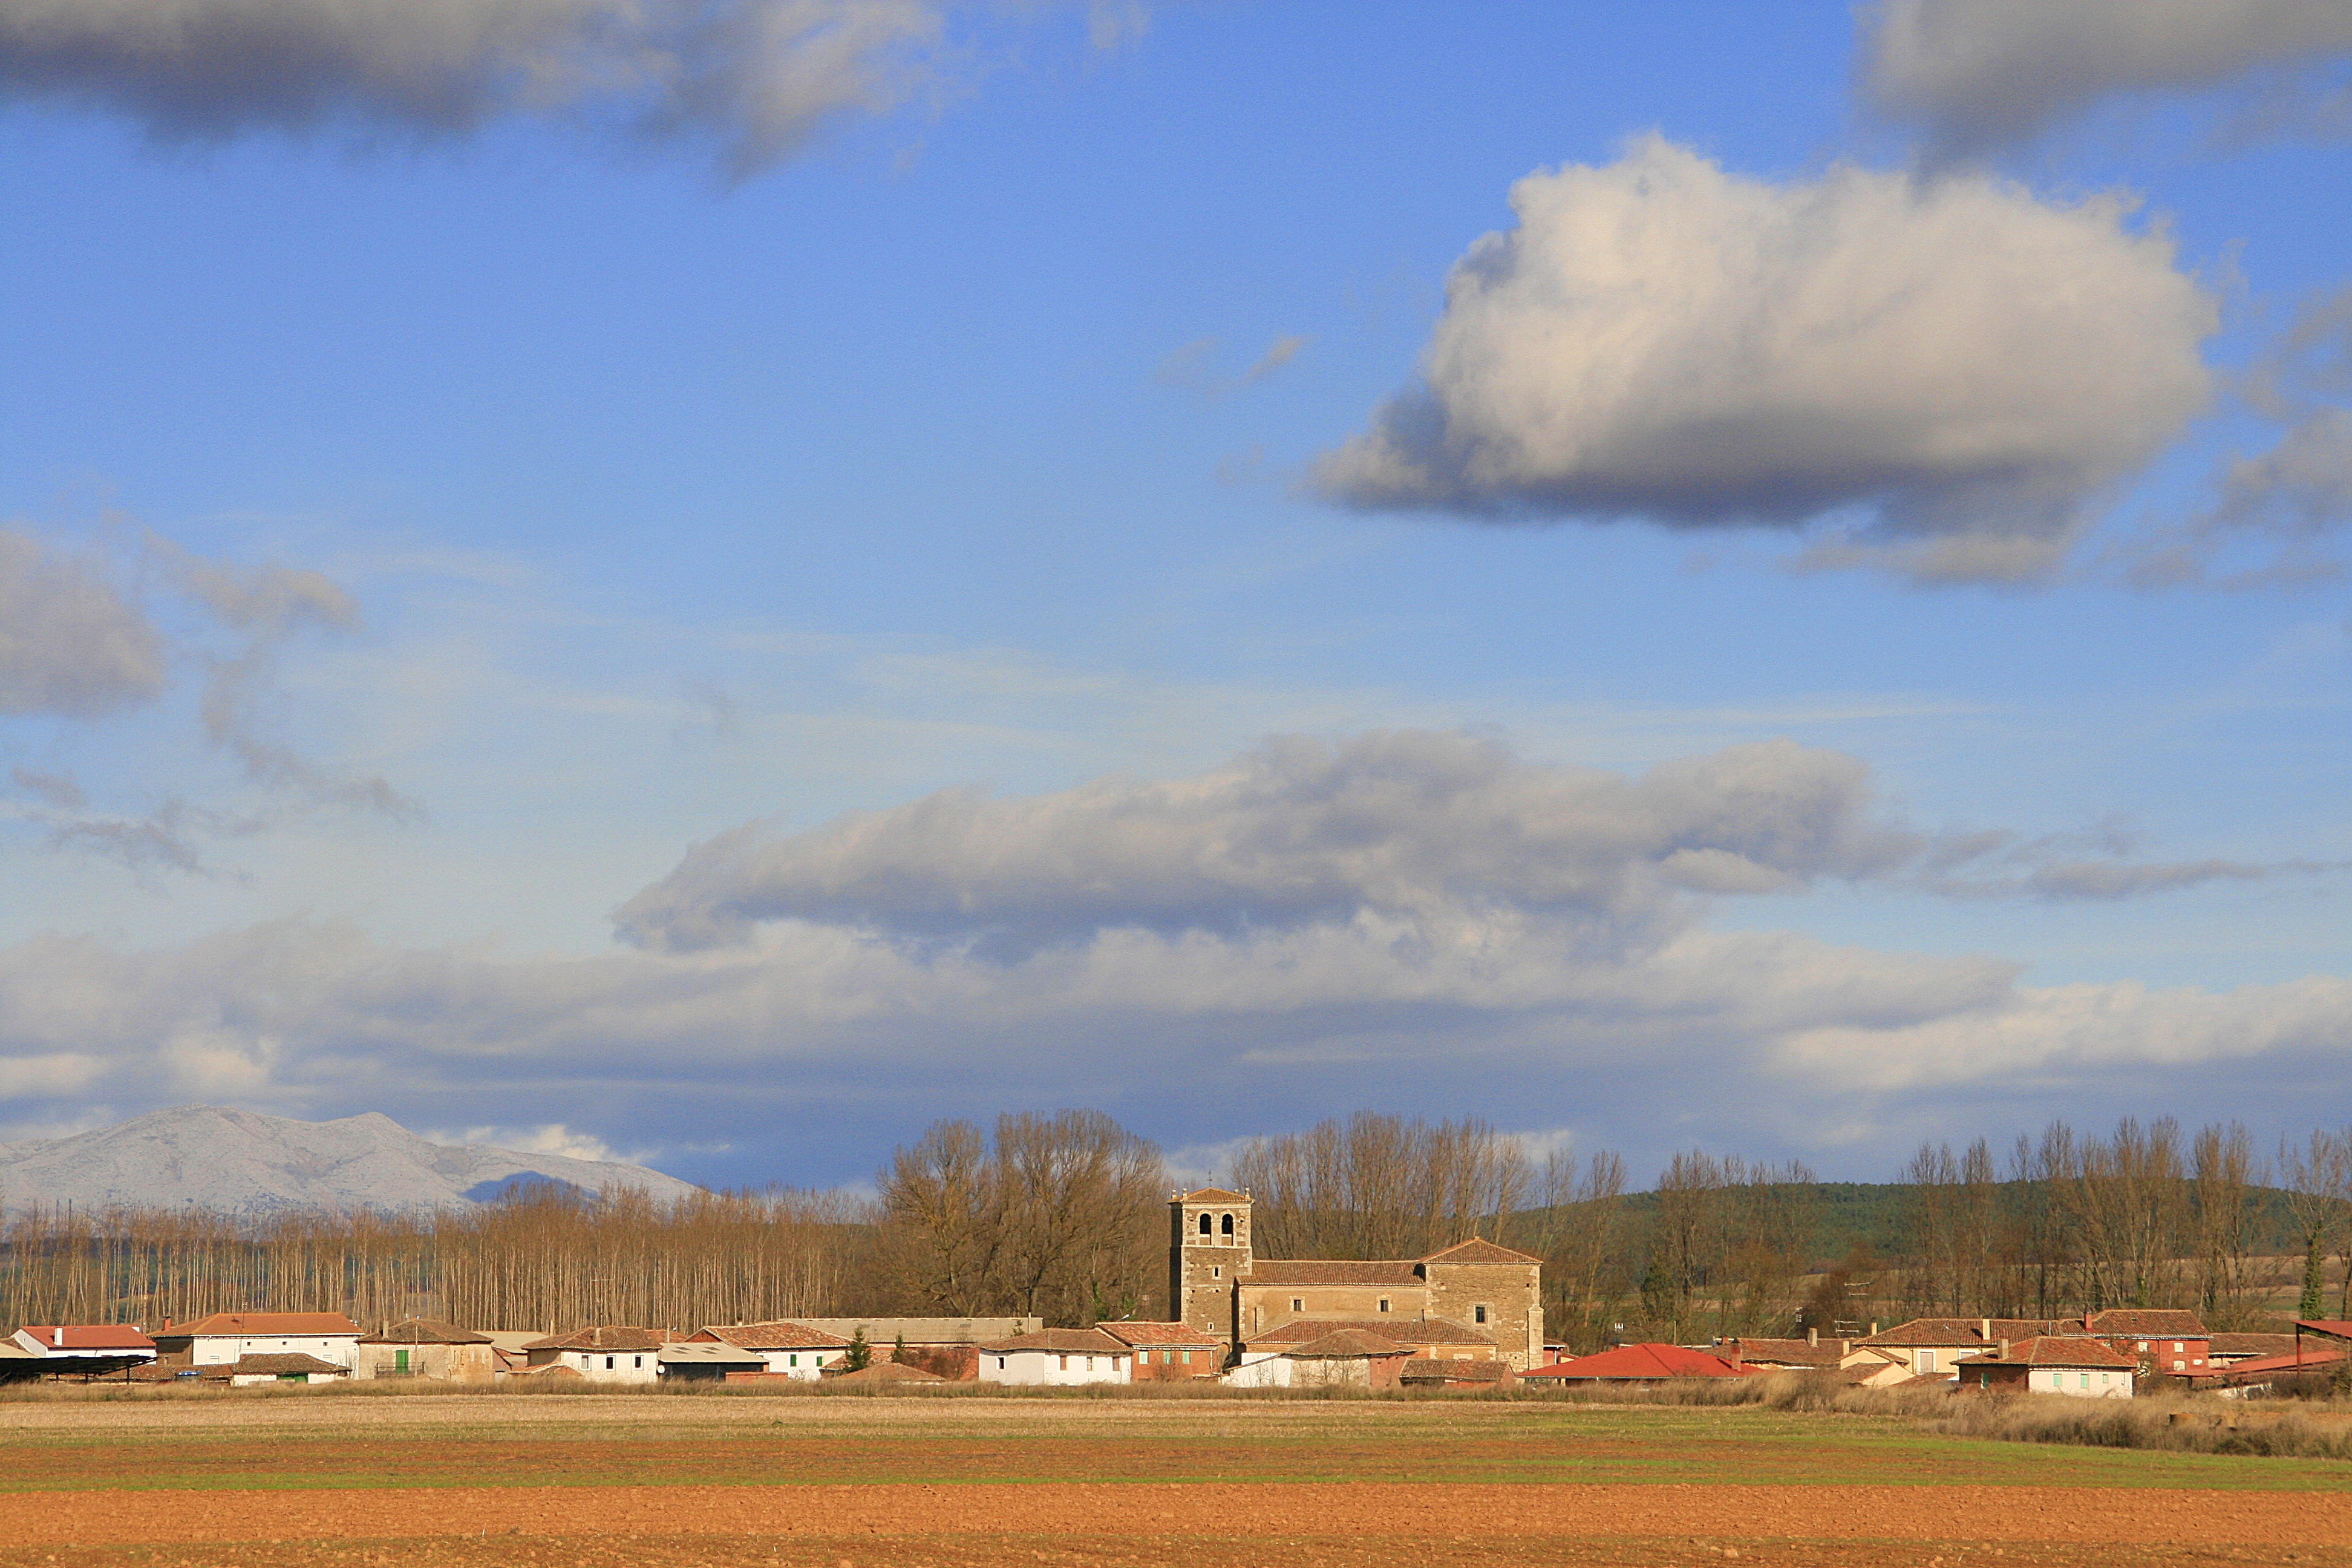
landscape, grass, horizon, cloud, sky, sunset, field, prairie, sunlight, morning, wind, dusk, agriculture, plain, palencia, rural area, meteorological phenomenon, atmosphere of earth, polvorosadevaldavia